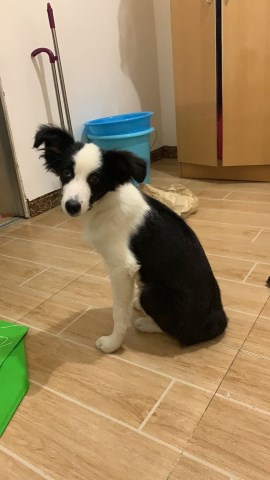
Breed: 2594-n000109-Border_collie